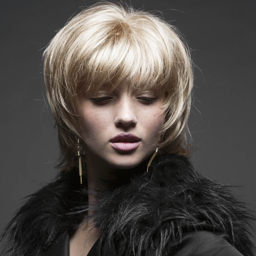
medium hairstyle with tips that frame the face